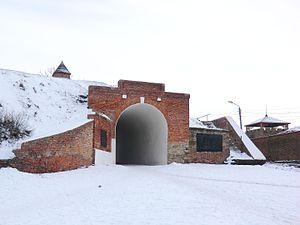
Les portes Alekseïevski est un monument d'ingénierie militaire, l'ancienne entrée sud principale de la forteresse d'Azov du XVᵉ siècle. Les portes datent d'une période postérieure aux XVIIᵉ – XVIIIᵉ siècles. Avec le rempart et les douves, elles forment la seule partie qui a survécu jusqu'à nos jours de la forteresse. Le portail est inscrit au patrimoine culturel de la Russie d'importance fédérale.